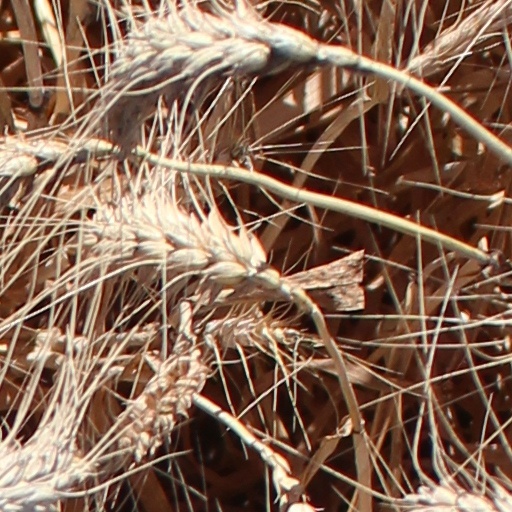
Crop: wheat